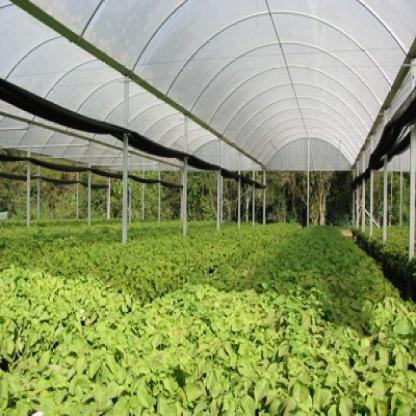
Scene: Indoor